Exposed (1938 film)

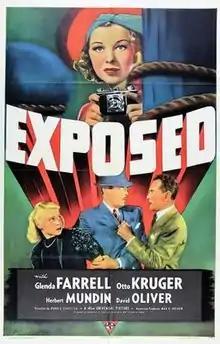
Movie poster

Exposed is a 1938 American drama film starring Glenda Farrell, Otto Kruger and Herbert Mundin. The film was directed by Harold D. Schuster and is based on George R. Bilson's unpublished story "Candid Camera Girl". It was released by Universal Pictures on November 4, 1938. A magazine photo-newswoman tried to make amends after exposing a lawyer and complication ensues when they fall in love.